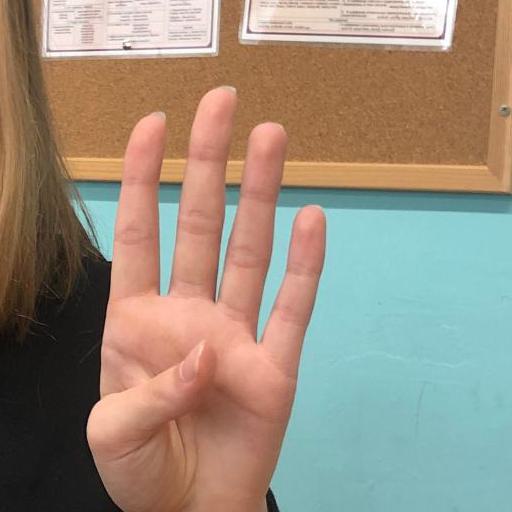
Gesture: four